Archie (comic strip)

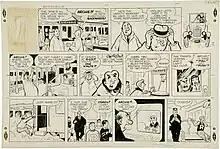
March 3, 1957 original Bob Montana artwork.

Archie is a long-running American comic strip based on the line of the popular Archie Comics featuring the character Archie Andrews. Launched by McClure Newspaper Syndicate on February 4, 1946, it features the misadventures of Archie Andrews and his pals. "Archie" is currently distributed by the Creators Syndicate.